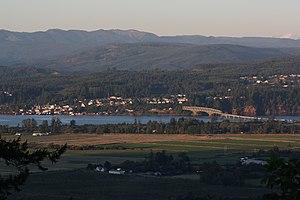
La ville de Cathlamet est le siège du comté de Wahkiakum, situé dans l'État de Washington, aux États-Unis. Sa population s’élevait à 532 habitants lors du recensement de 2010, estimée à 553 habitants en 2017.